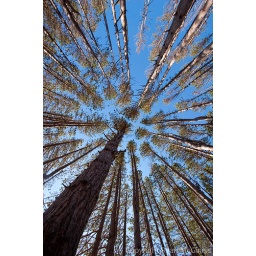
Tall trees stretch into the sky in the Adirondacks of New York October 7 2008